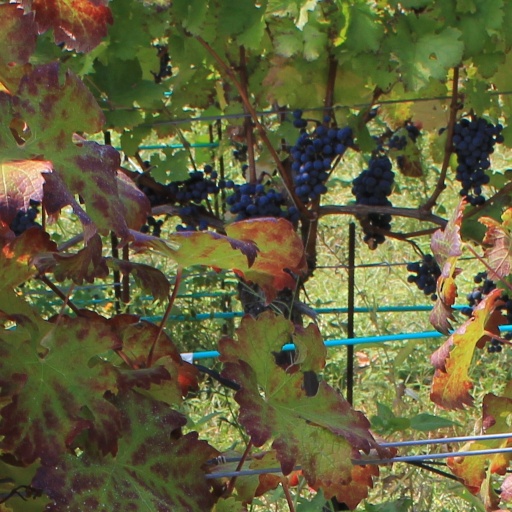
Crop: grape